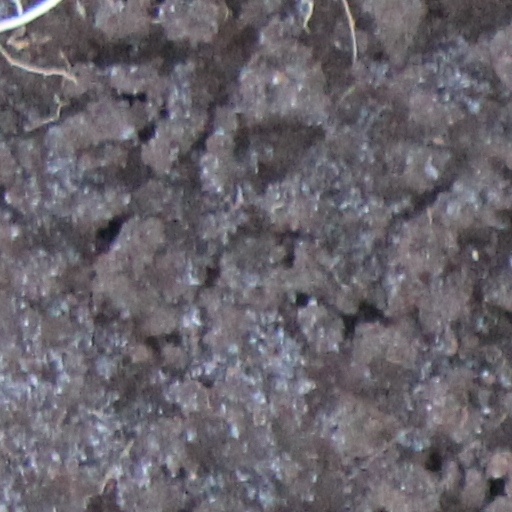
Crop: wheat